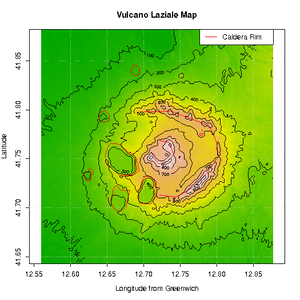
Les monts Albains sont un ensemble de collines du Latium au pied desquelles s’étendait Albe la Longue. Situés à 20 km au sud-est de Rome et à environ 24 km au nord d'Anzio, ils culminent à 956 m d'altitude.